Portrait of a Man (Frans Hals, Musée Jacquemart-André)

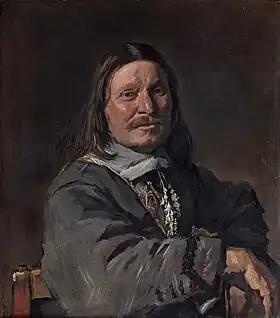

Portrait of a Man is a c.1660 oil-on-canvas portrait of an unknown subject by the Dutch artist Frans Hals, produced late in his career. Acquired by Édouard André, it is now in the Musée Jacquemart-André in Paris.